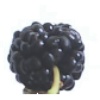
Label: mulberry